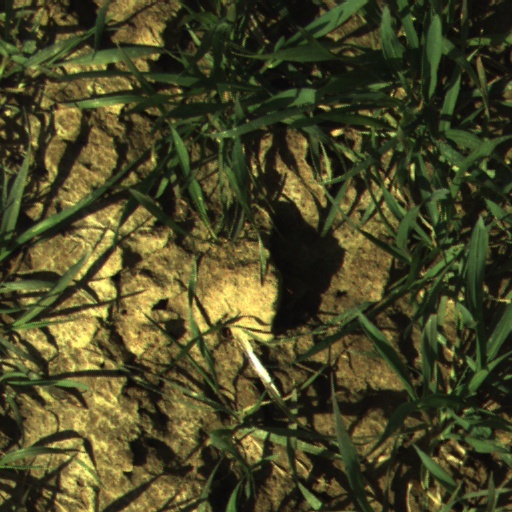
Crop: wheat